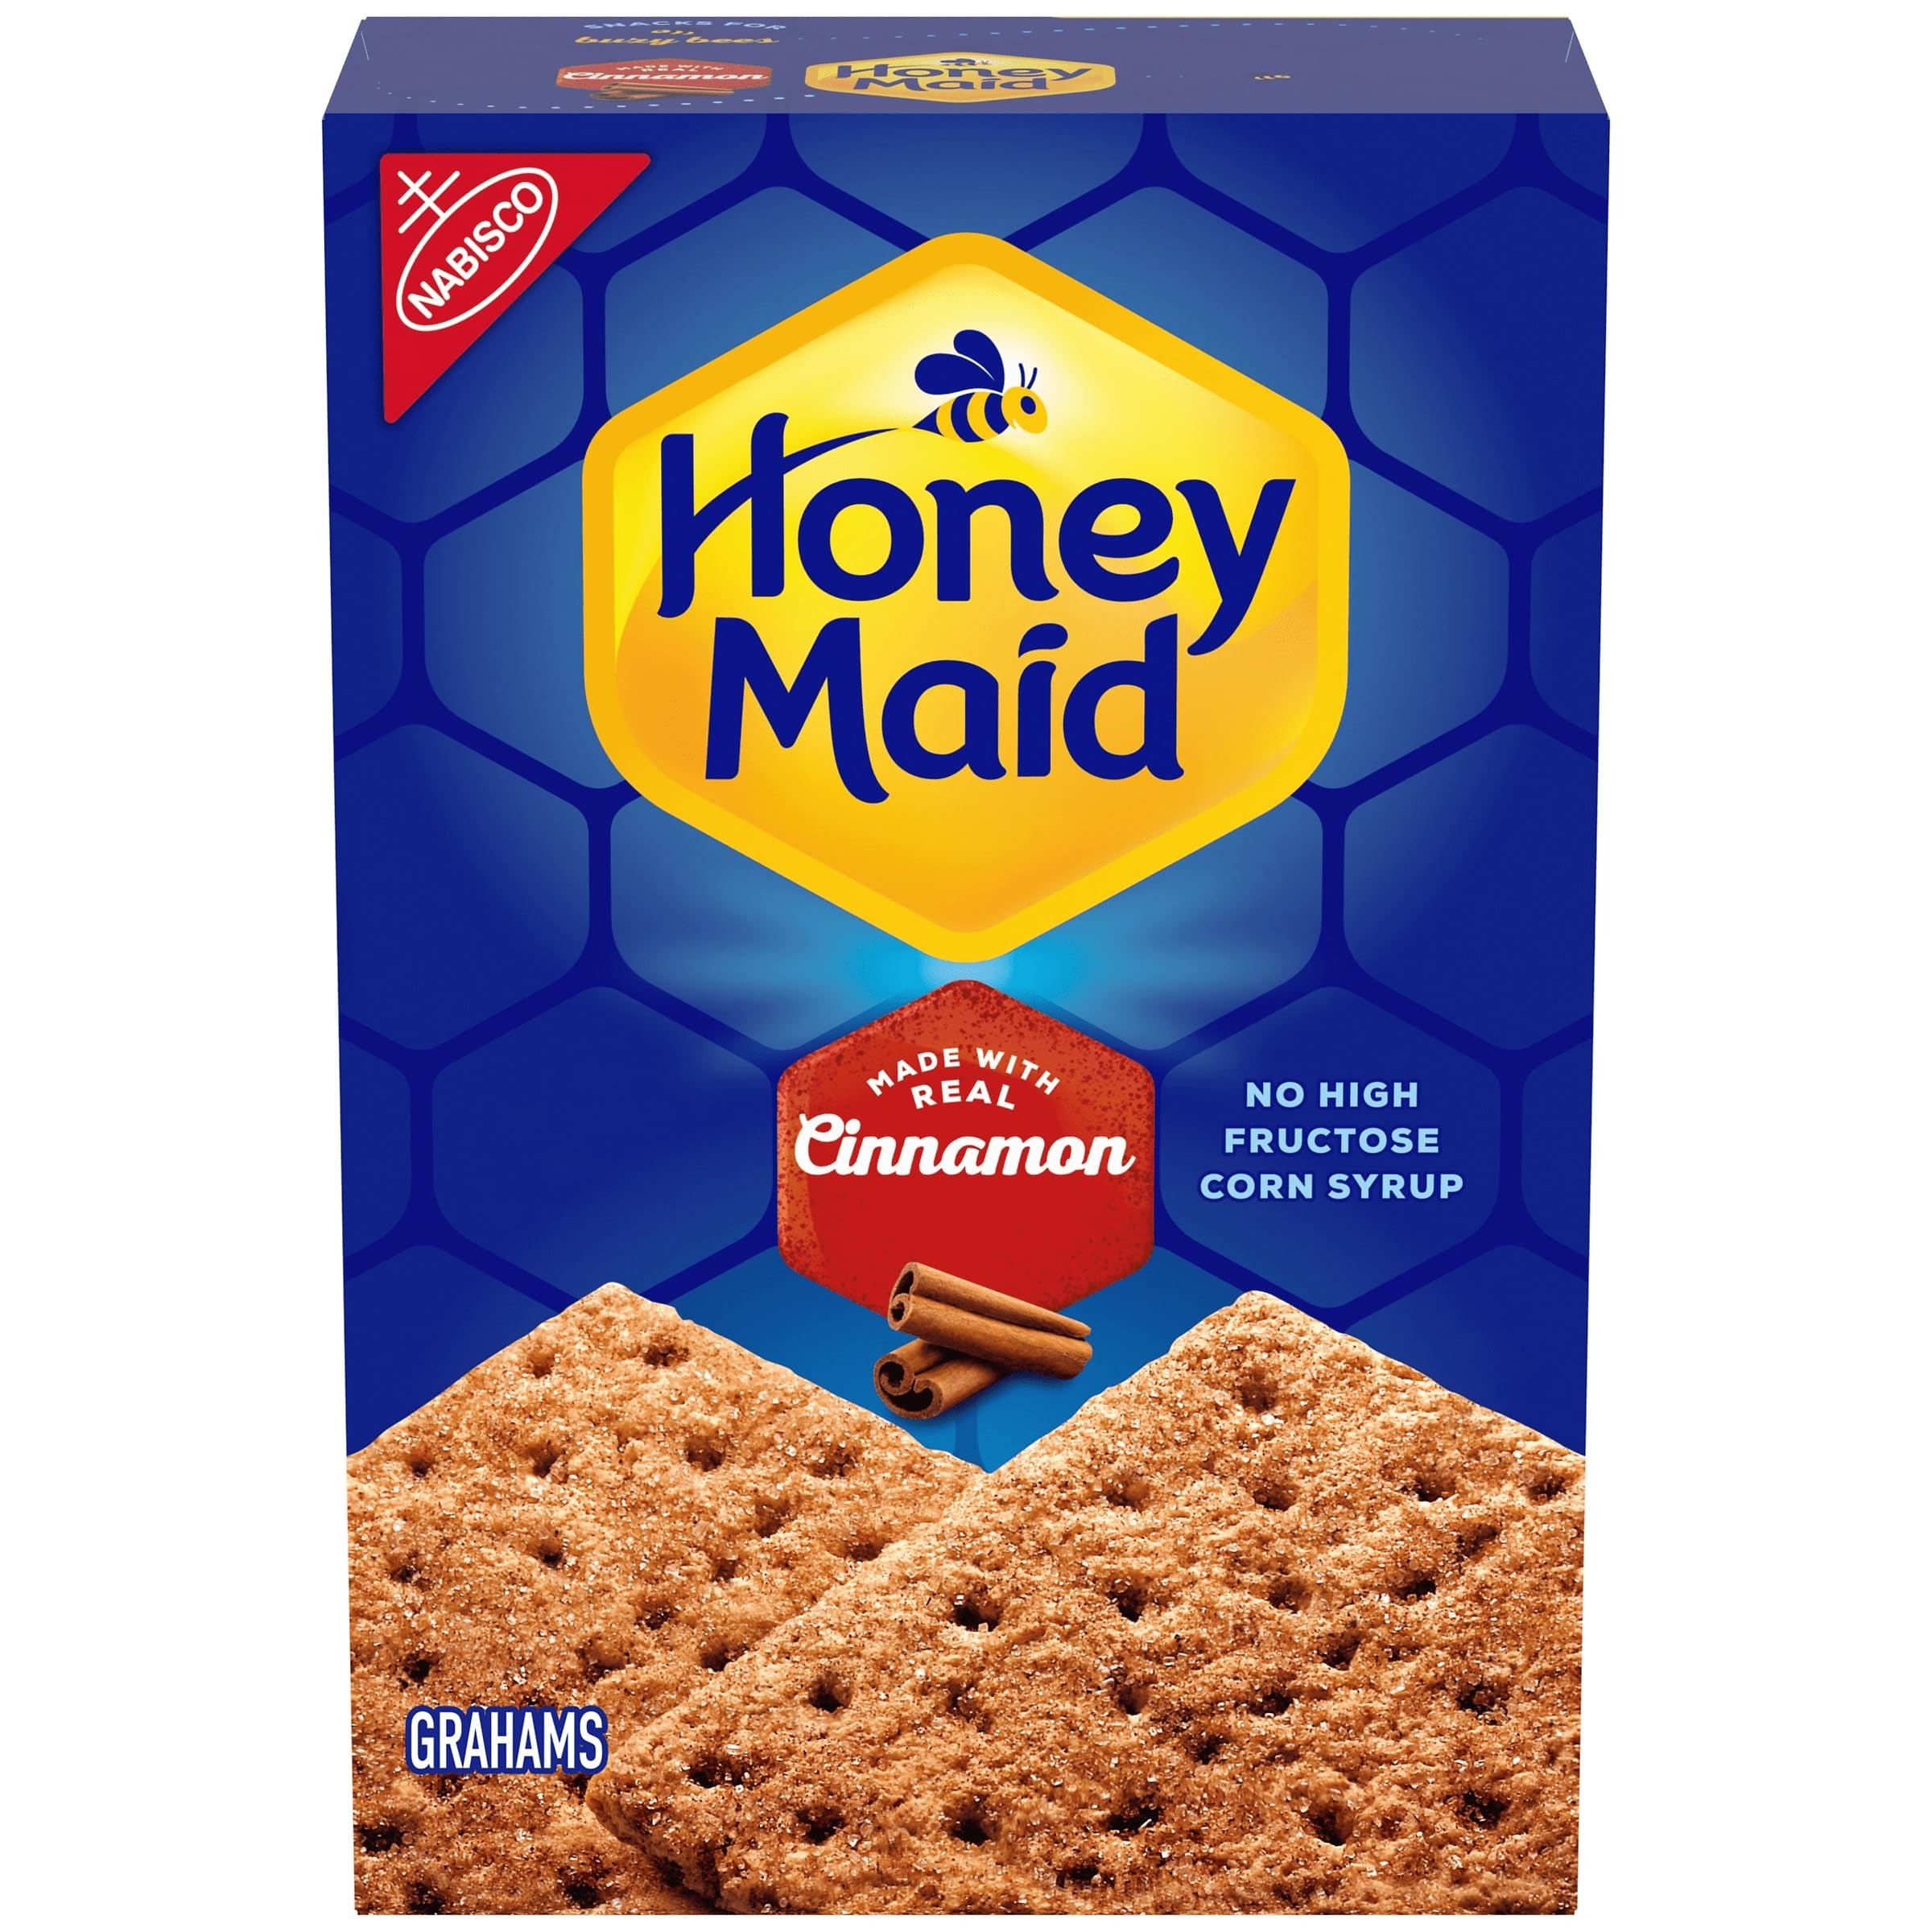
Item Name: Honey Maid Cinnamon Graham Crackers, Lunch Snacks, 14.4 oz
Bullet Point 1: One 14.4 oz box of Honey Maid Cinnamon Graham Crackers (packaging may vary)
Bullet Point 2: Snack crackers made with real cinnamon for delicious flavor and fun party snacks for kids and adults
Bullet Point 3: Square shaped graham snacks have a crunch in each bite
Bullet Point 4: Stack cinnamon cracker with marshmallows and chocolate for yummy s'mores
Bullet Point 5: Each 31 g serving contains 8 g of whole grain and no high fructose corn syrup
Value: 14.4
Unit: Ounce

Price: 3.99